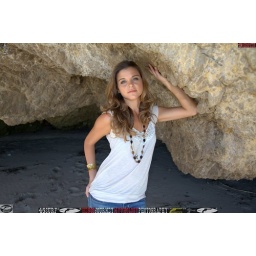
Photoshoot of a pretty swimsuit bikini model.Before the shoot, in a white shirt and blue jeans.&amp;amp; a cool black necklace.